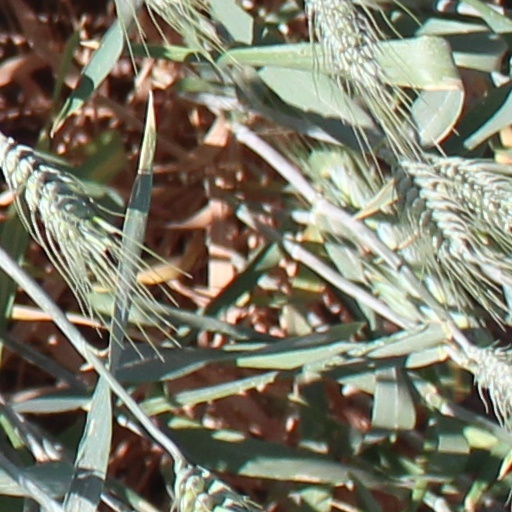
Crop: wheat